John England (bishop)

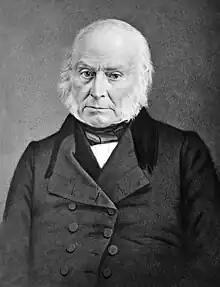
U.S. President John Quincy Adams (pre-1848)

In 1809, England published the "Religious Repertory" and established a circulating library in St. Mary Parish in Shandon, Ireland. He purchased the "Cork Mercantile Advertiser", which he used to condemn the treatment of prison inmates. During the 1812 British general election, he maintained that "in vindicating the political rights of his countrymen, he was but asserting their liberty of conscience". Also in 1812, England was appointed president of the new diocesan College of St. Mary, where he taught theology.